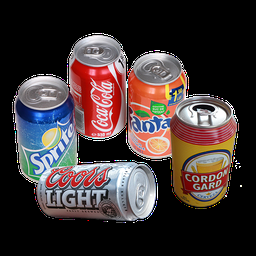
Label: metal